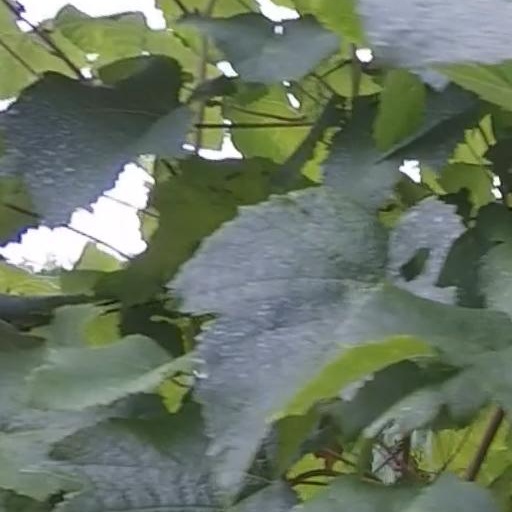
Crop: grape